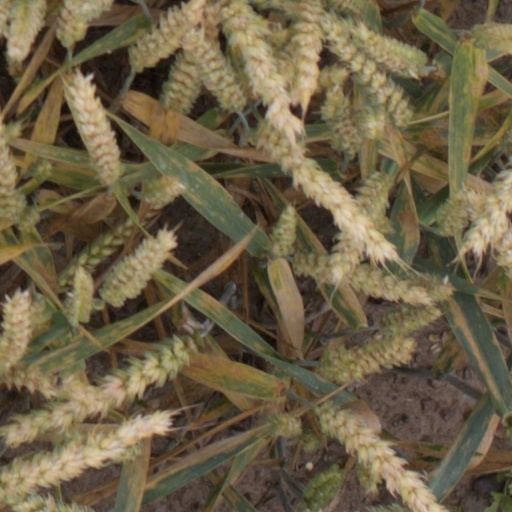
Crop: wheat